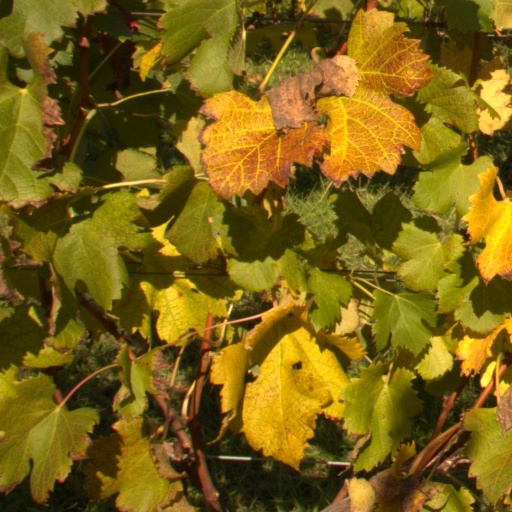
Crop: grape